Tom Norman

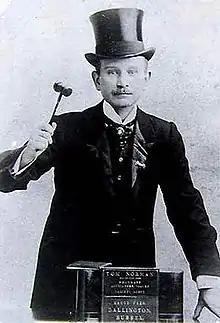

Tom Norman, born Thomas Noakes (7 May 1860 – 24 August 1930), was an English businessman, showman and the last exhibitor of Joseph Merrick who was otherwise known as the "Elephant Man". Among his later exhibits were a troupe of little people, a "Man in a Trance", "John Chambers, the armless Carpenter", and the "World's Ugliest Woman".